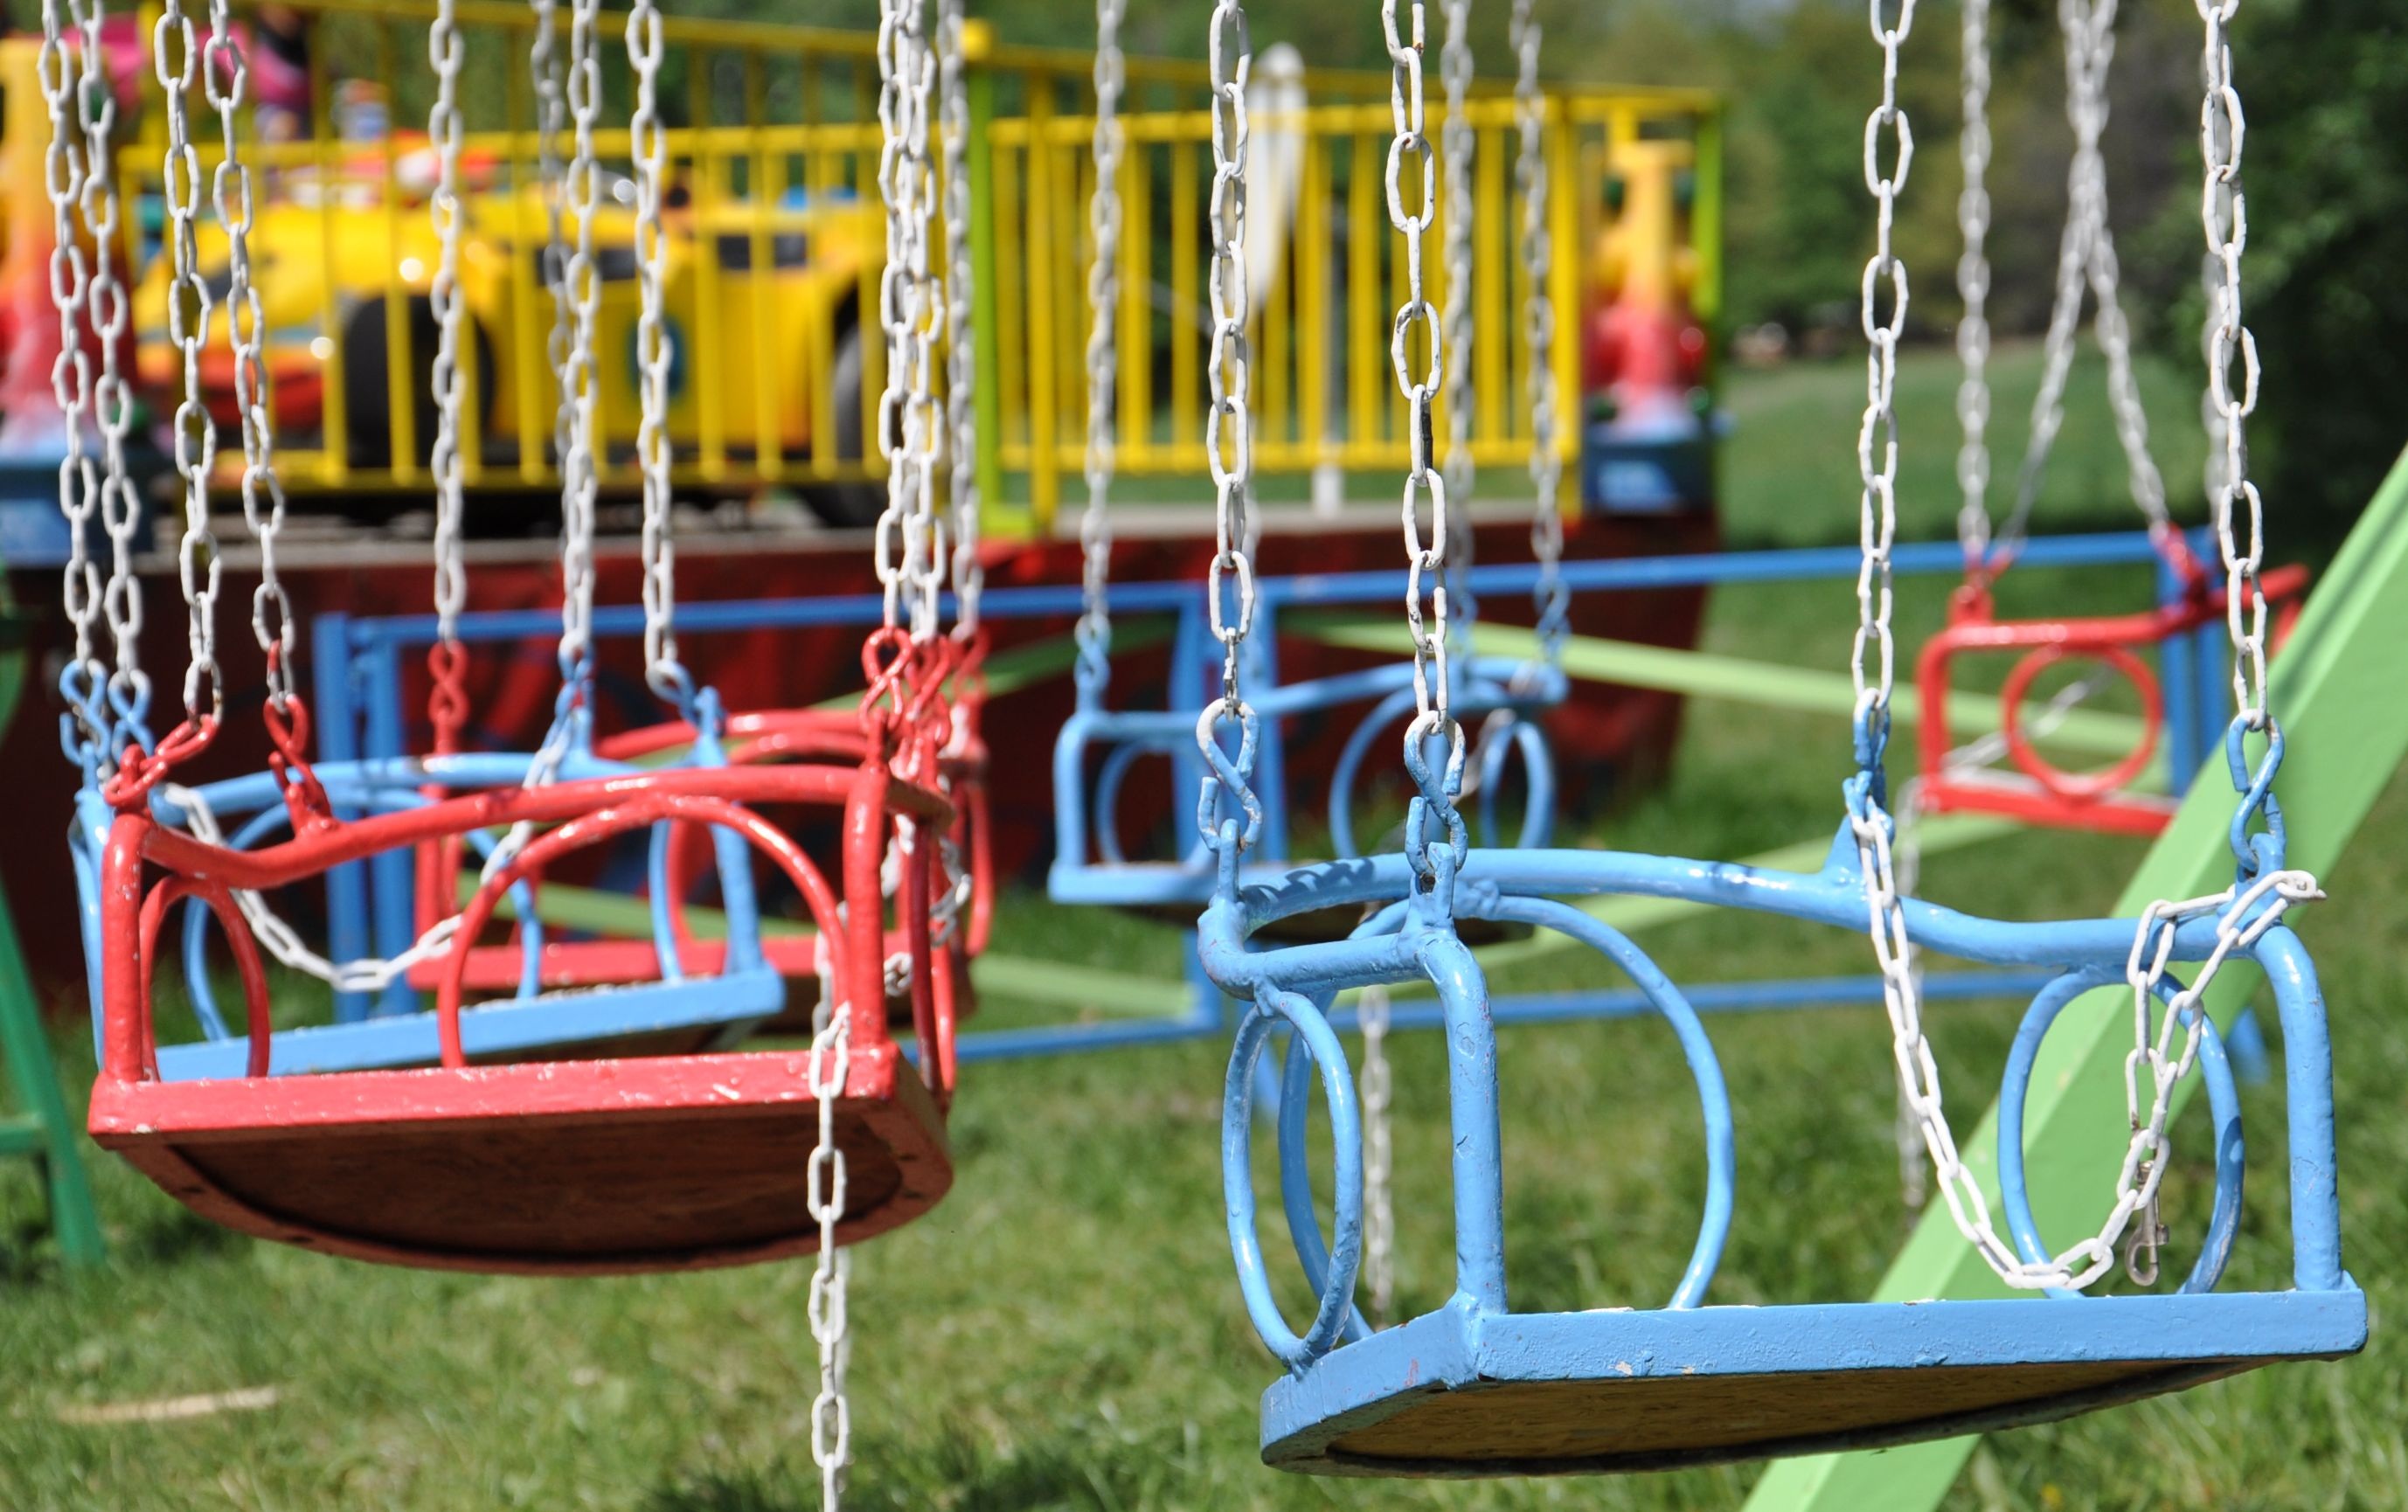
play, chair, city, amusement park, color, backyard, furniture, leisure, swing, colors, playground, outdoor structure, outdoor play equipment